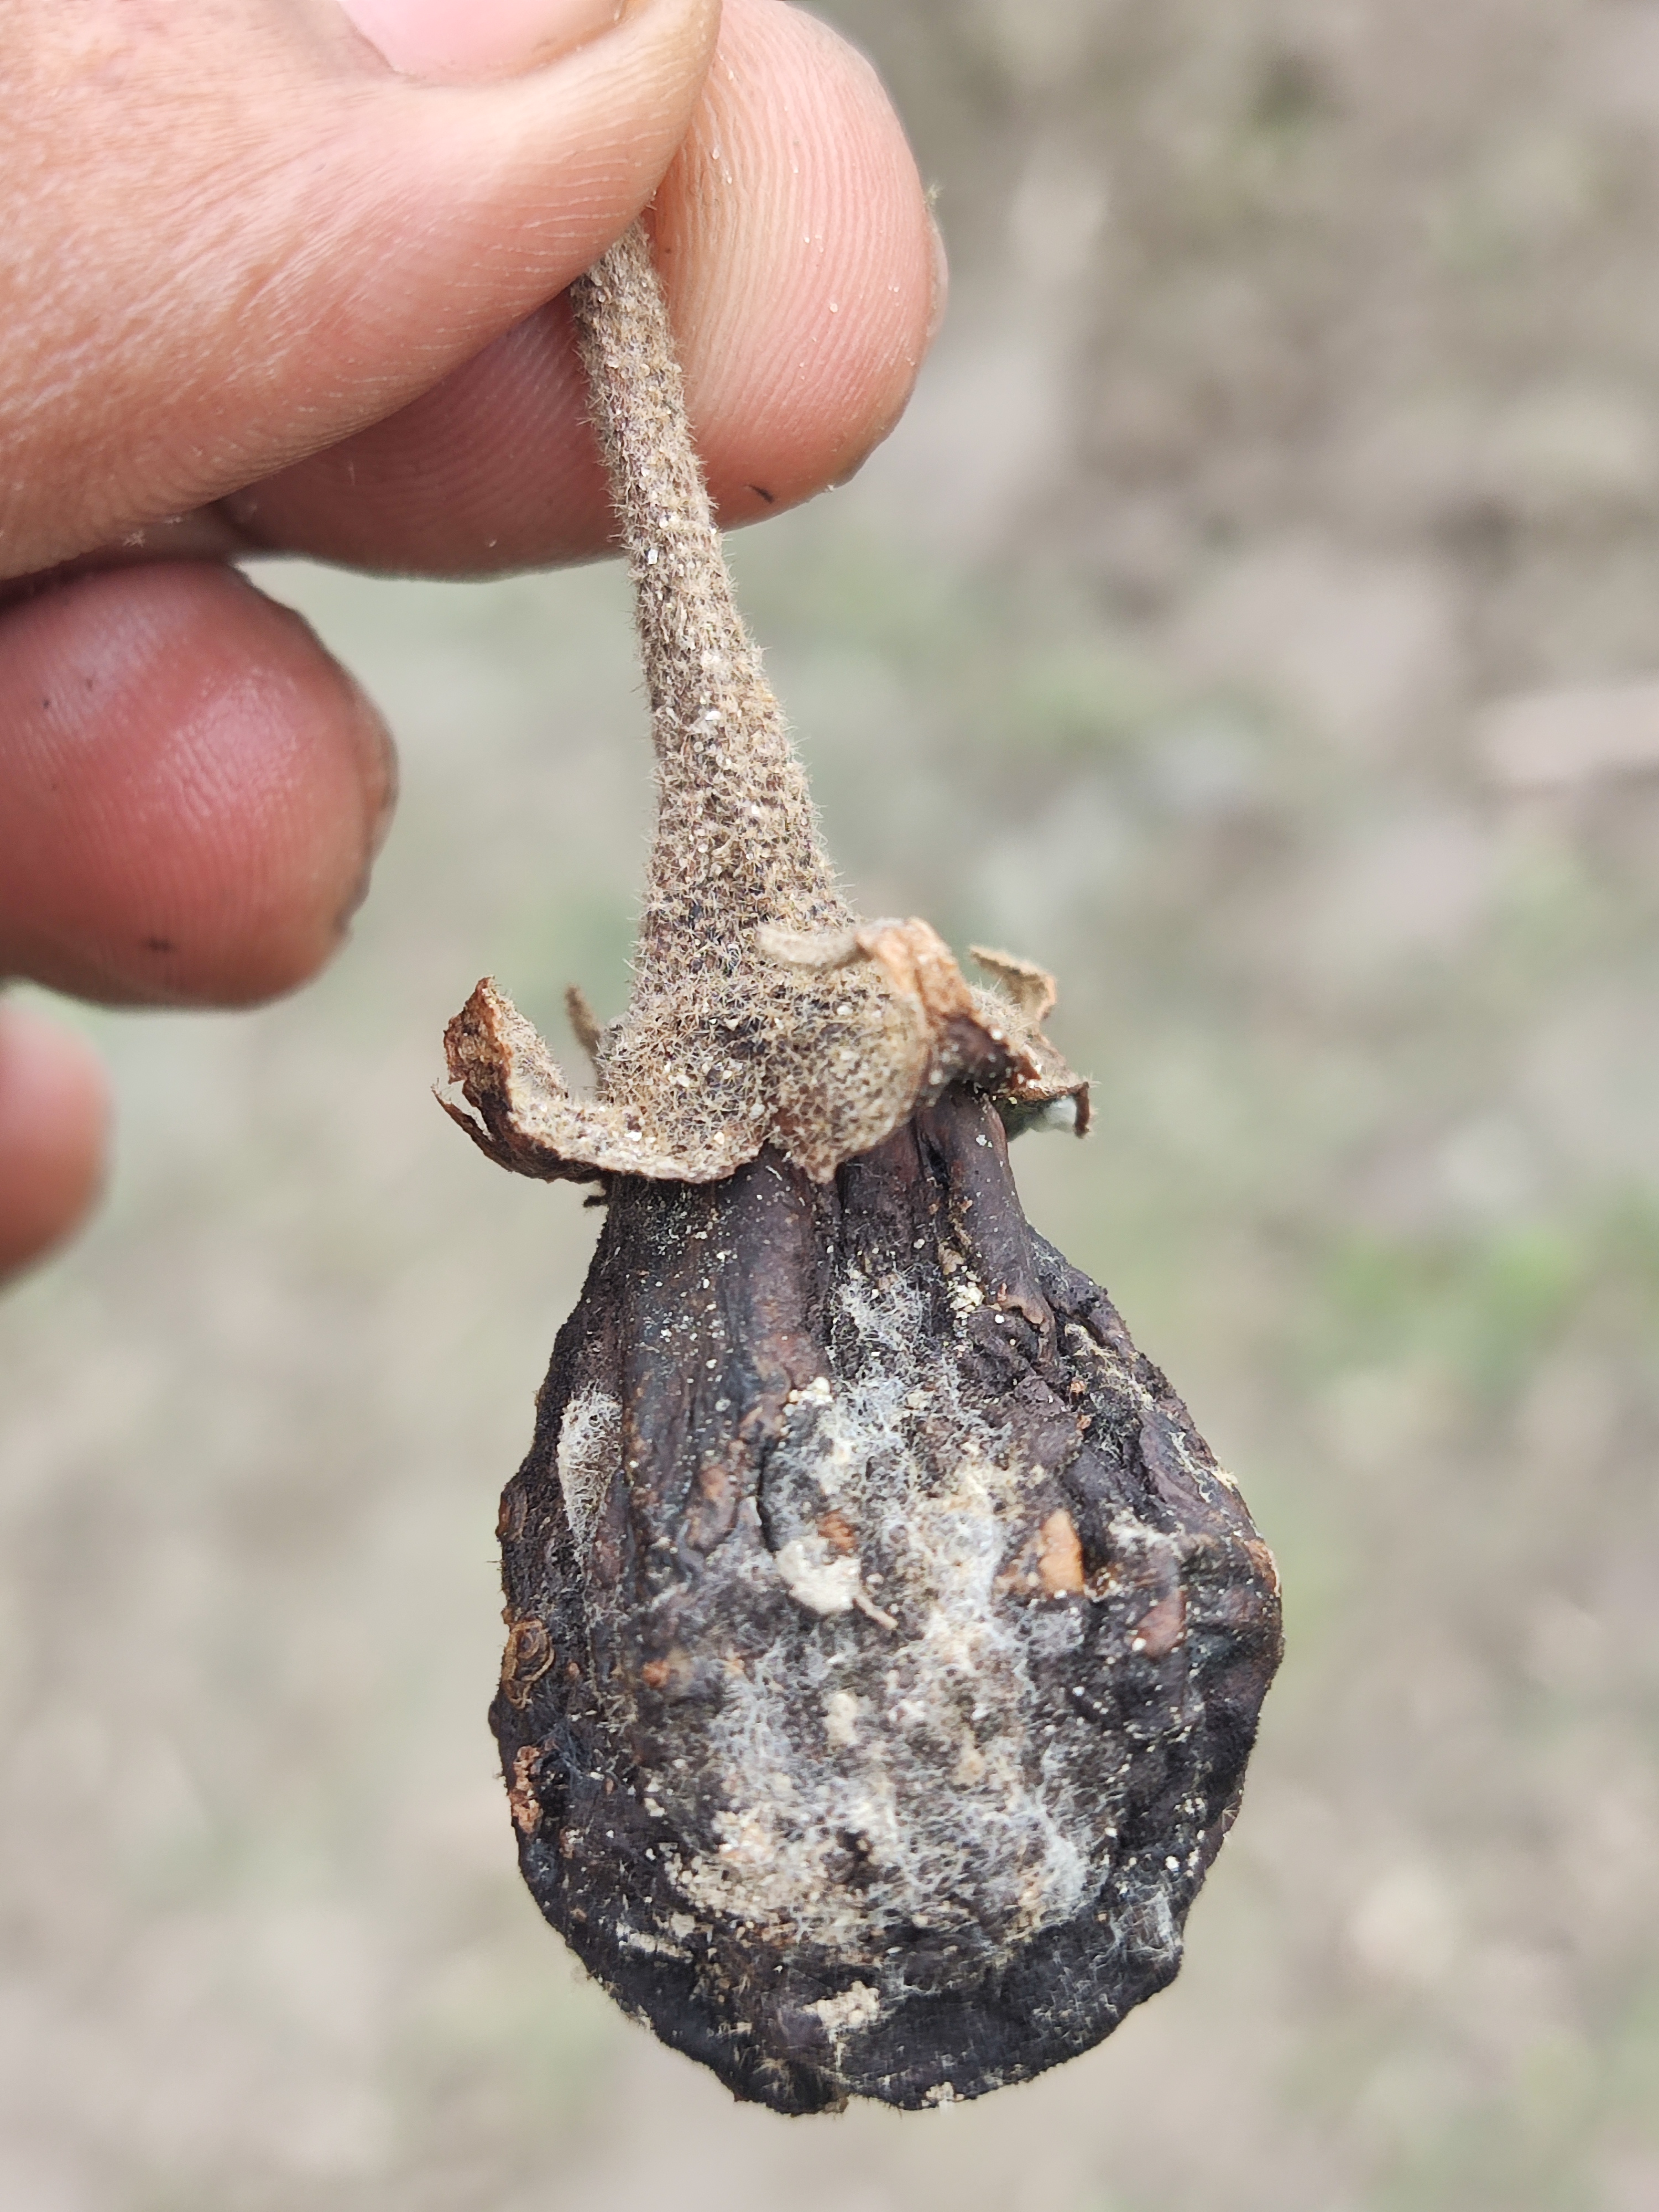
Label: Wet Rot